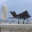
Label: airplane